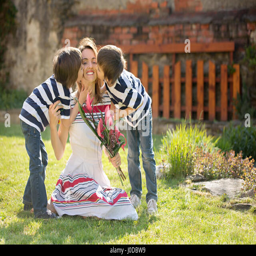
cute little boy , giving present to his mom for mothers day in the garden